Children's Songbook

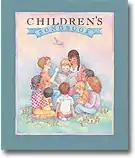

The Children's Songbook of The Church of Jesus Christ of Latter-day Saints is the official songbook for children in the Church of Jesus Christ of Latter-day Saints (LDS Church). It was first published in English in 1989. These songs are for the Primary, which is an organization in the LDS Church for children between the ages of 18 months and 12 years old, who learn about the teachings of Jesus Christ.